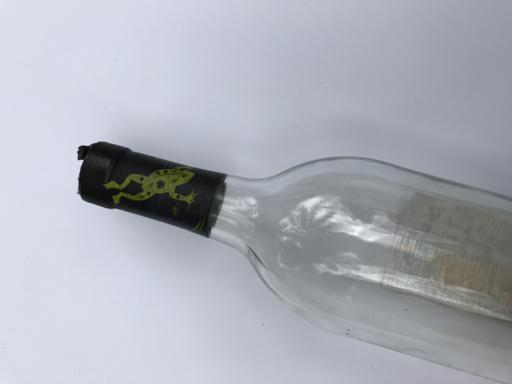
Label: glass